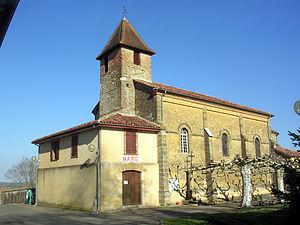
Arthez-d'Armagnac, église et mairie, département français des Landes
Le département français des Landes compte 438 églises pour un total de 331 communes, soit une moyenne de 1,32 église par commune. La commune de Parleboscq, née de la réunion de sept paroisses, compte à elle seule sept églises.
Arthez-d'Armagnac est une commune du Sud-Ouest de la France, située dans la partie est du département des Landes, dans le terroir du Bas-Armagnac, limitrophe du département du Gers.